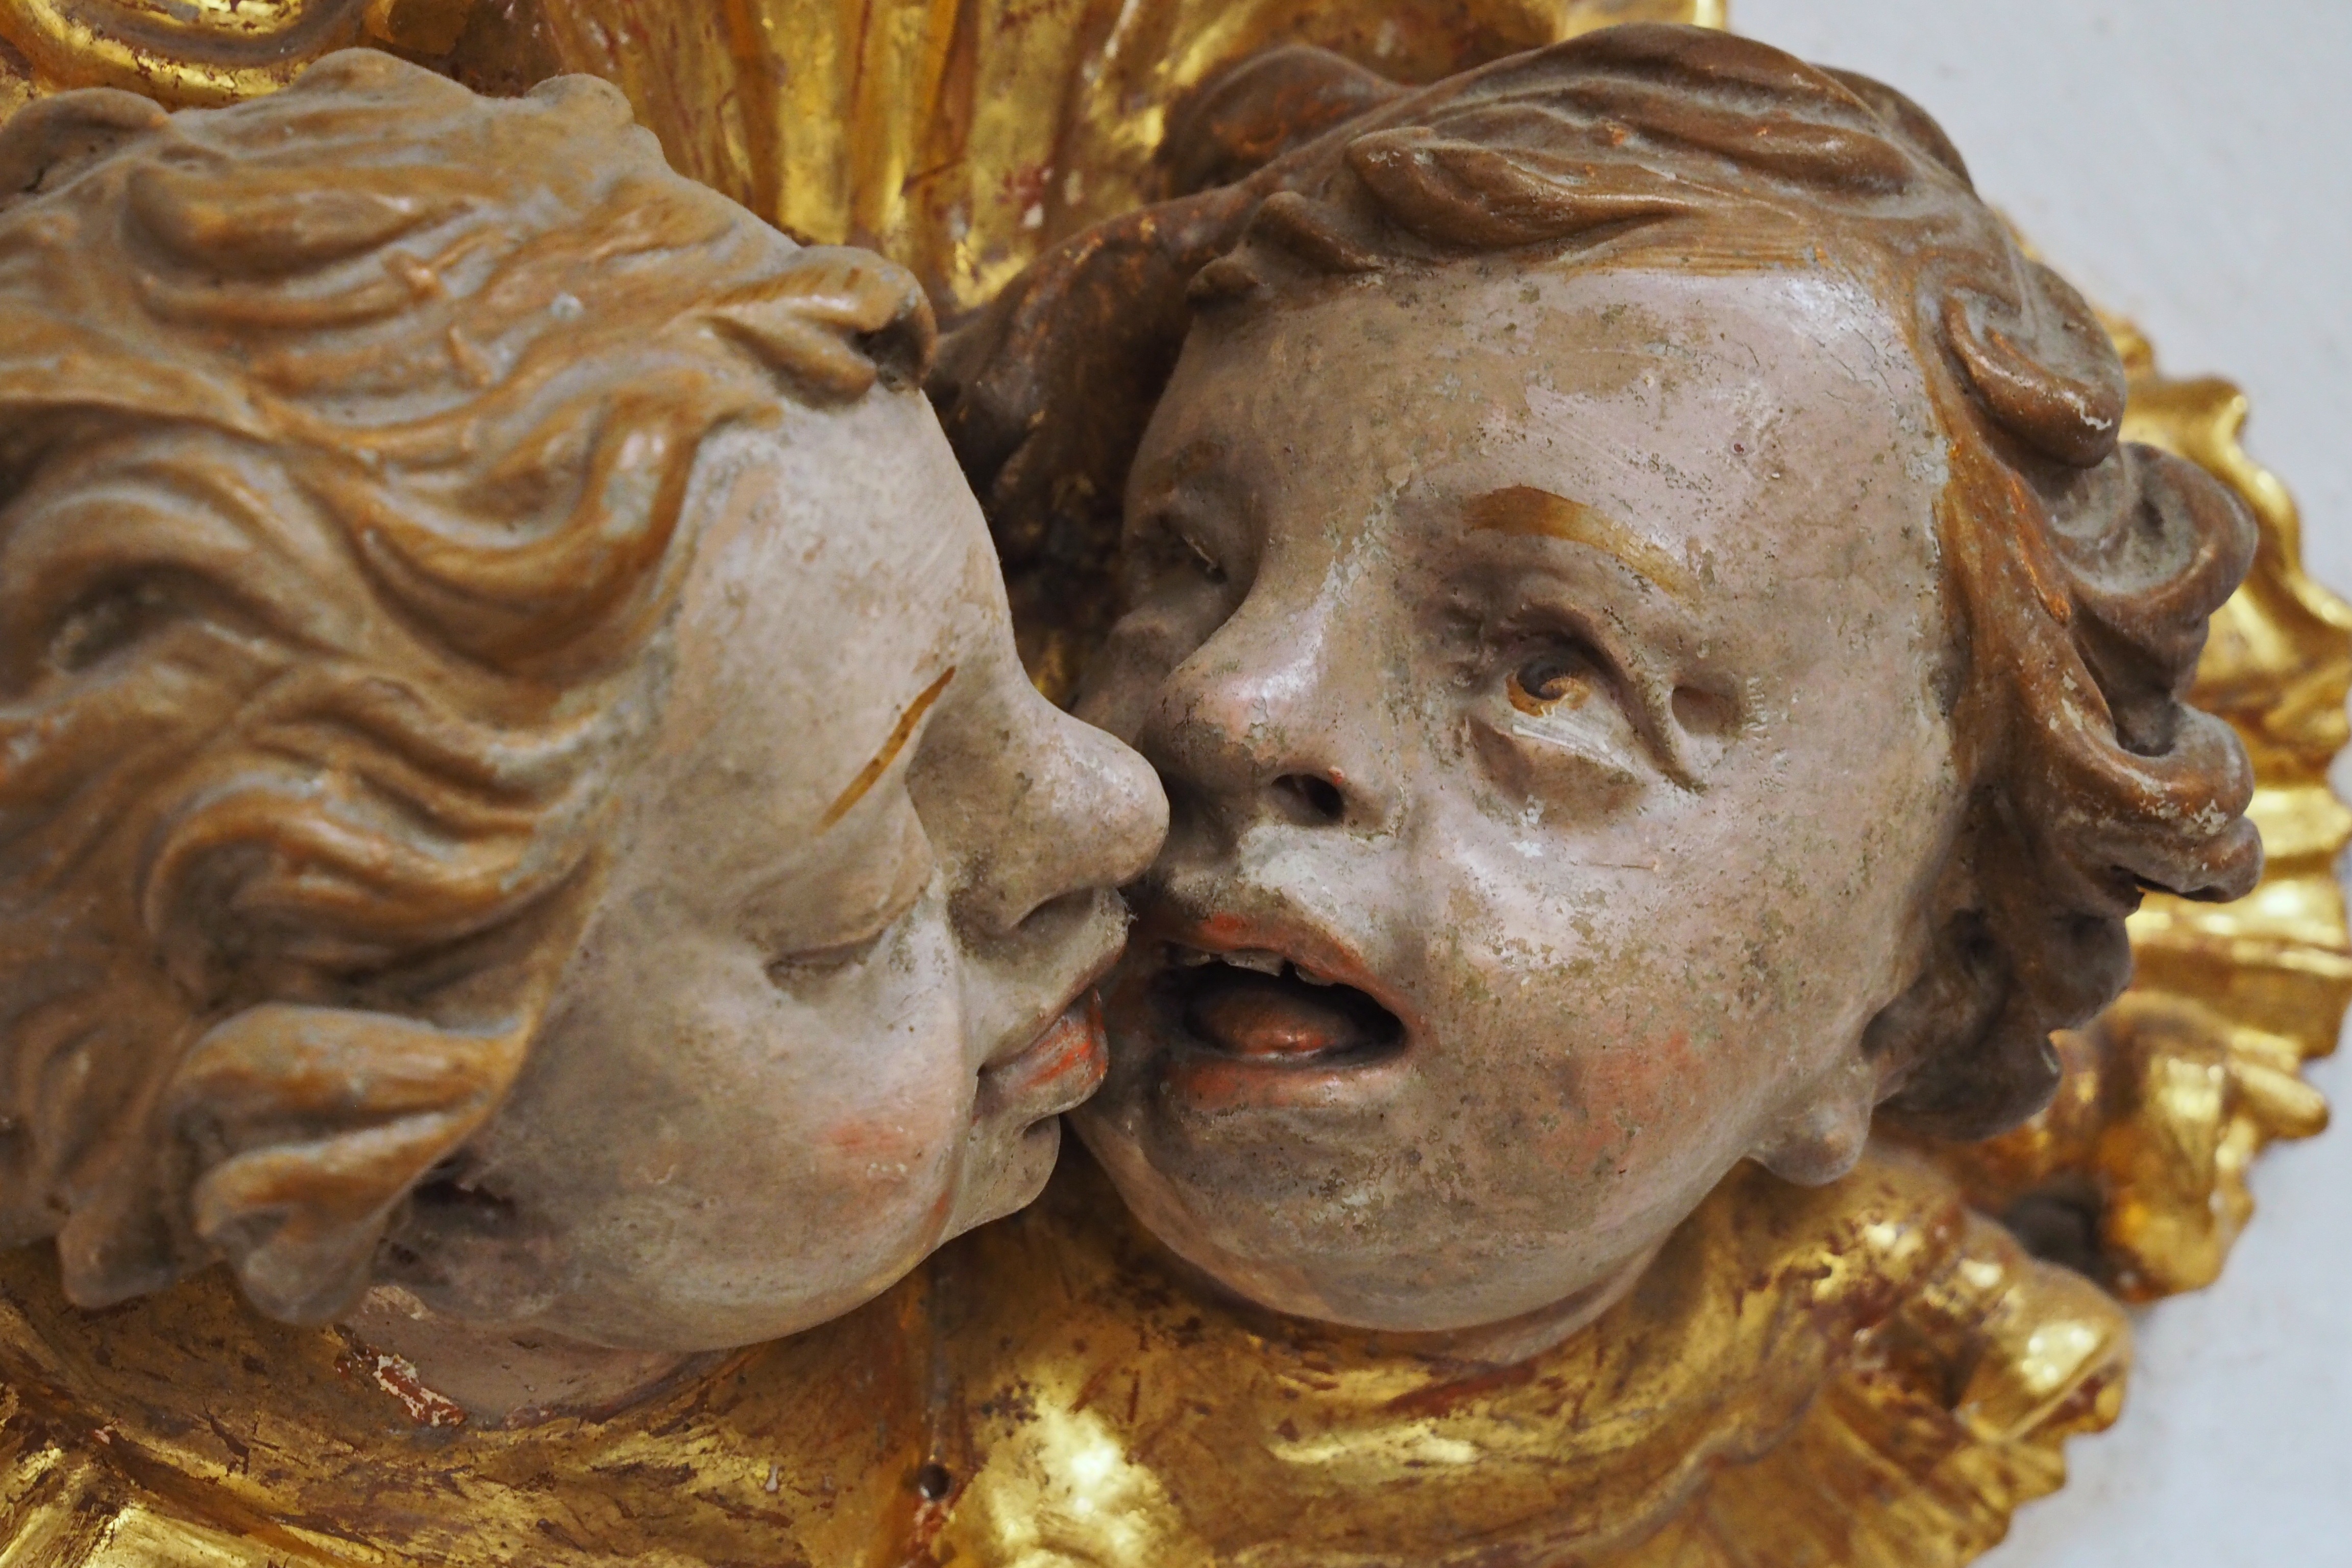
monument, statue, love, kiss, church, sculpture, angel, art, temple, head, carving, cherub, mythology, tenderness, archaeological site, stone carving, stone gaden monastery, angel face, ancient history